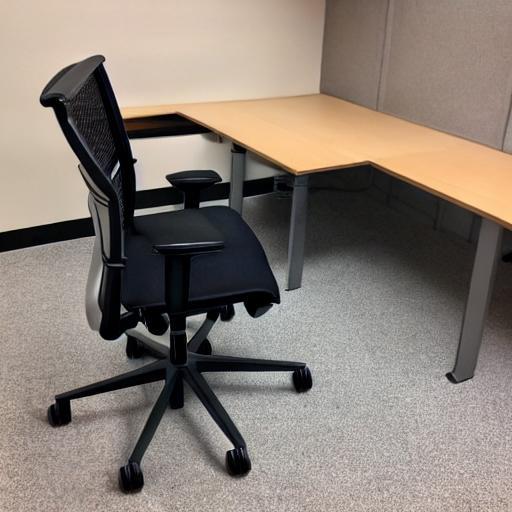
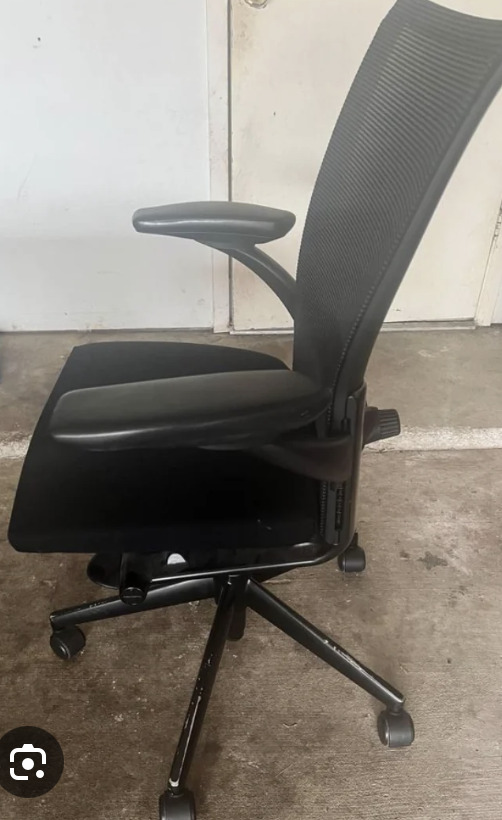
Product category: items_chair
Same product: no